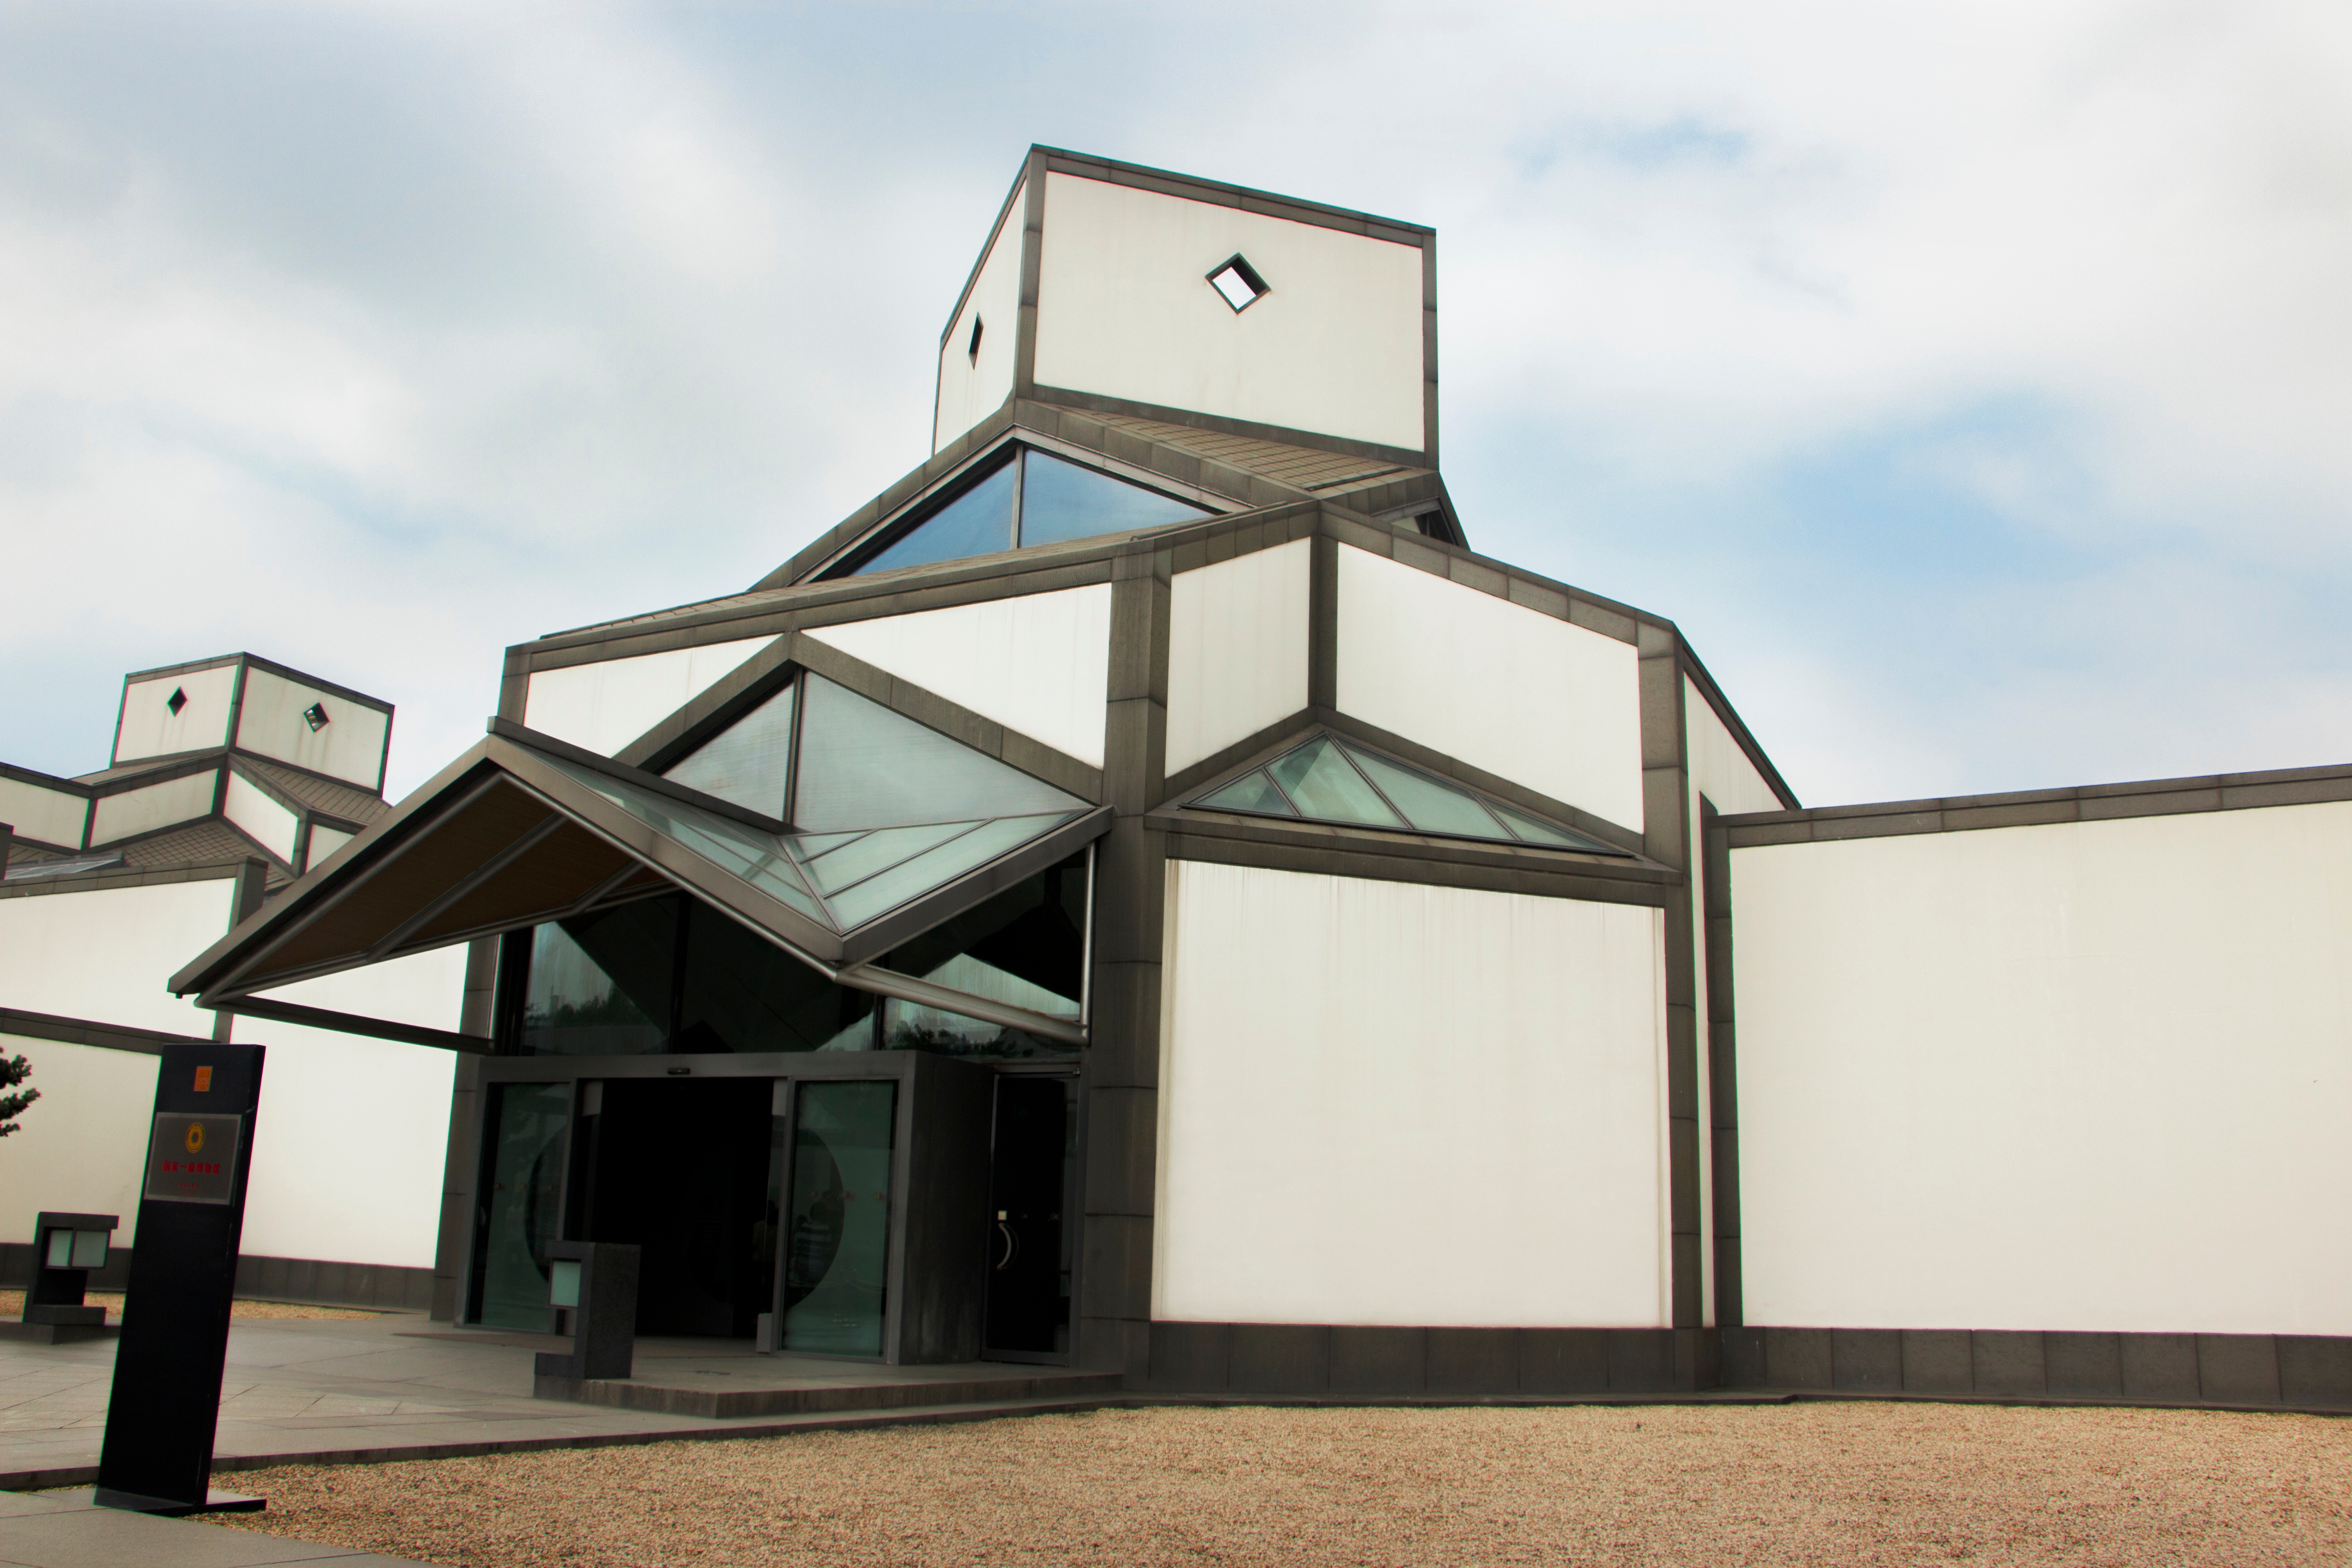
architecture, house, building, home, facade, property, chapel, estate